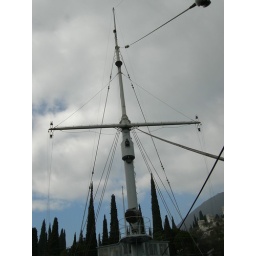
the sky upon the ship